Bimalendra Nidhi

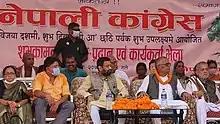
Former Deputy PM Nidhi with Minister Ram Saroj Yadav, MP Smriti Narayan Chaudhary, former Mayor of Janakpur Bajrang Shah and others in a program at his constituency

Bimalendra Nidhi joined student politics at the age of 14, after witnessing the arrest of his father. He is a former president of the Nepal Students Union(N.S.U), the student wing of Nepali Congress Party. He was only 23 when he led the union at national level, appointed and favored by BP Koirala during the 1980 Nepalese governmental system referendum.